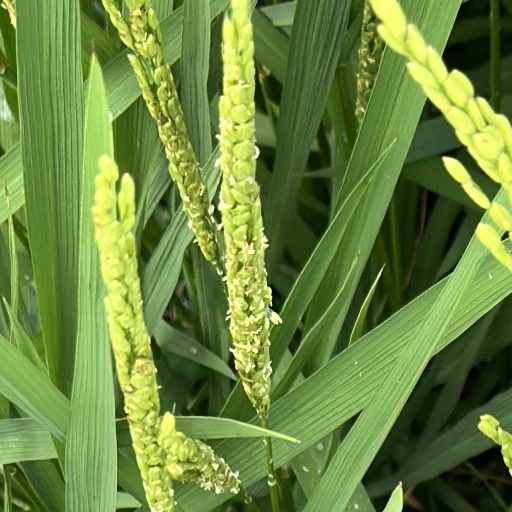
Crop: rice